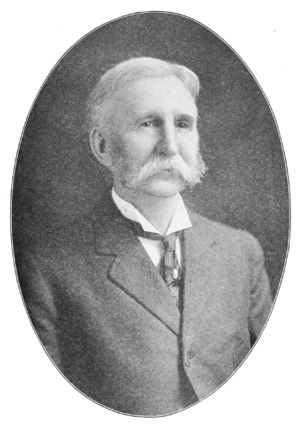
Frederic Augustus Lucas est un directeur de muséum et un zoologiste américain, né le 25 mars 1852 à Plymouth et mort le 9 février 1929 à Flushing.